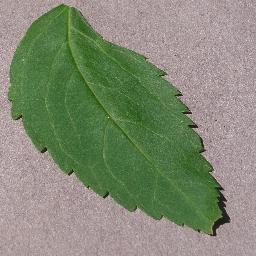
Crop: cherry
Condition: (including_sour)_healthy